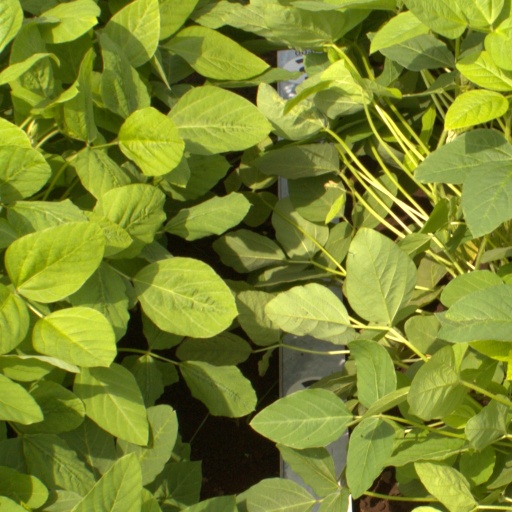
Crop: soybean